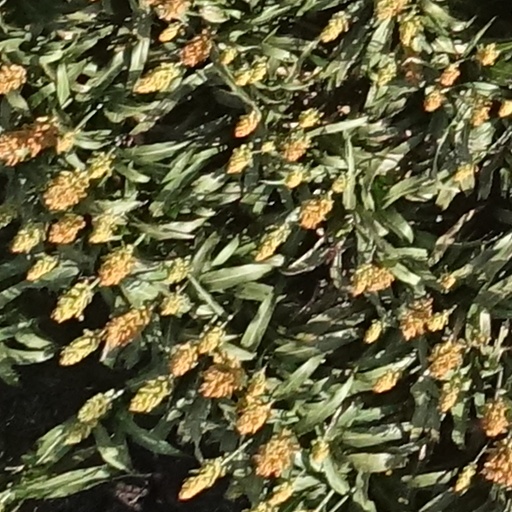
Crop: sorghum